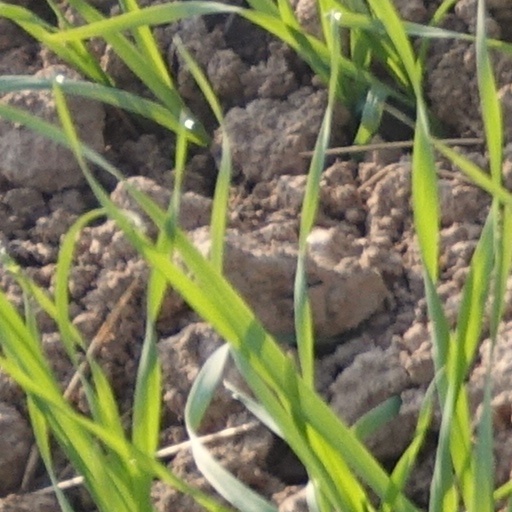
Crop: wheat